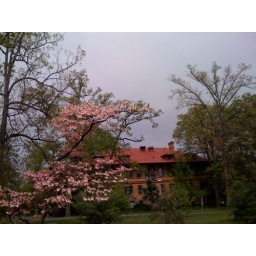
Flowering tree near the library